3Dlabs

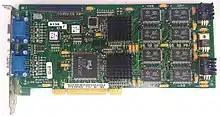
Dual Head Appian Graphics Jeronimo Pro (2× Permedia 2 – 2× 8 MB

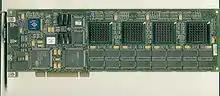
Oxygen 402 PCI with Cirrus Logic CL-GD5429

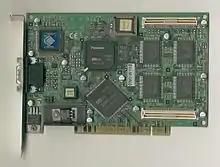
FireGL 1000 PCI

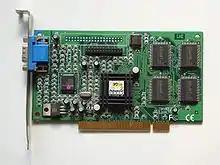
3Dlabs Oxygen ACX PCI

These are cards which were supplied by 3DLABS. Drivers and limited support for these products can be found at: https://web.archive.org/web/20080227235127/http://www.3dlabs.com/content/legacy/